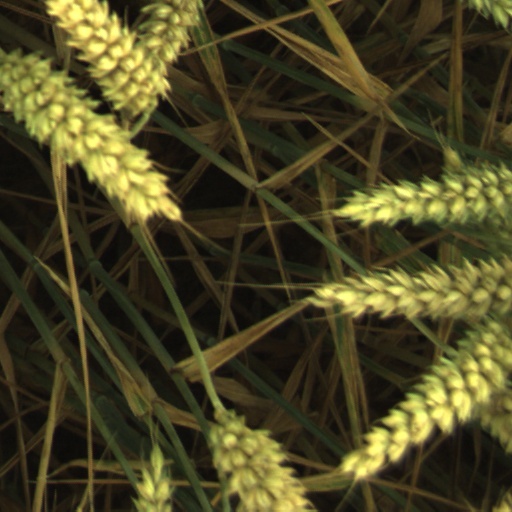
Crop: wheat